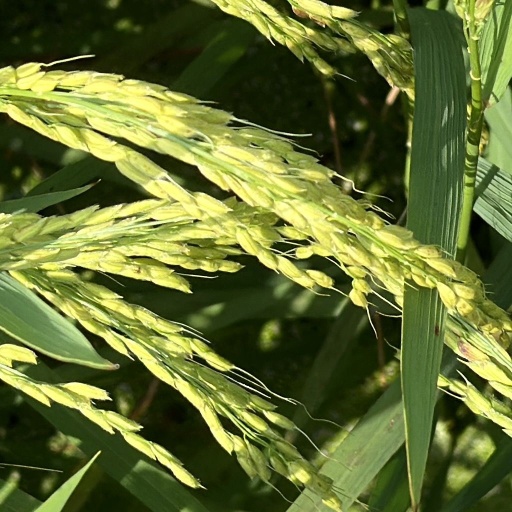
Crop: rice